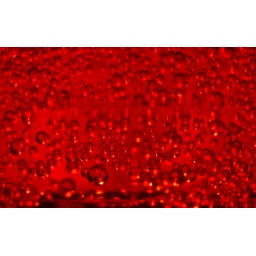
I got inspired by a bottle of hand sanitizer. Lighted by red glow stick